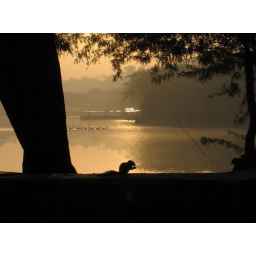
Sunrise, squirrel eating by lakeside, ducks crossing the lake